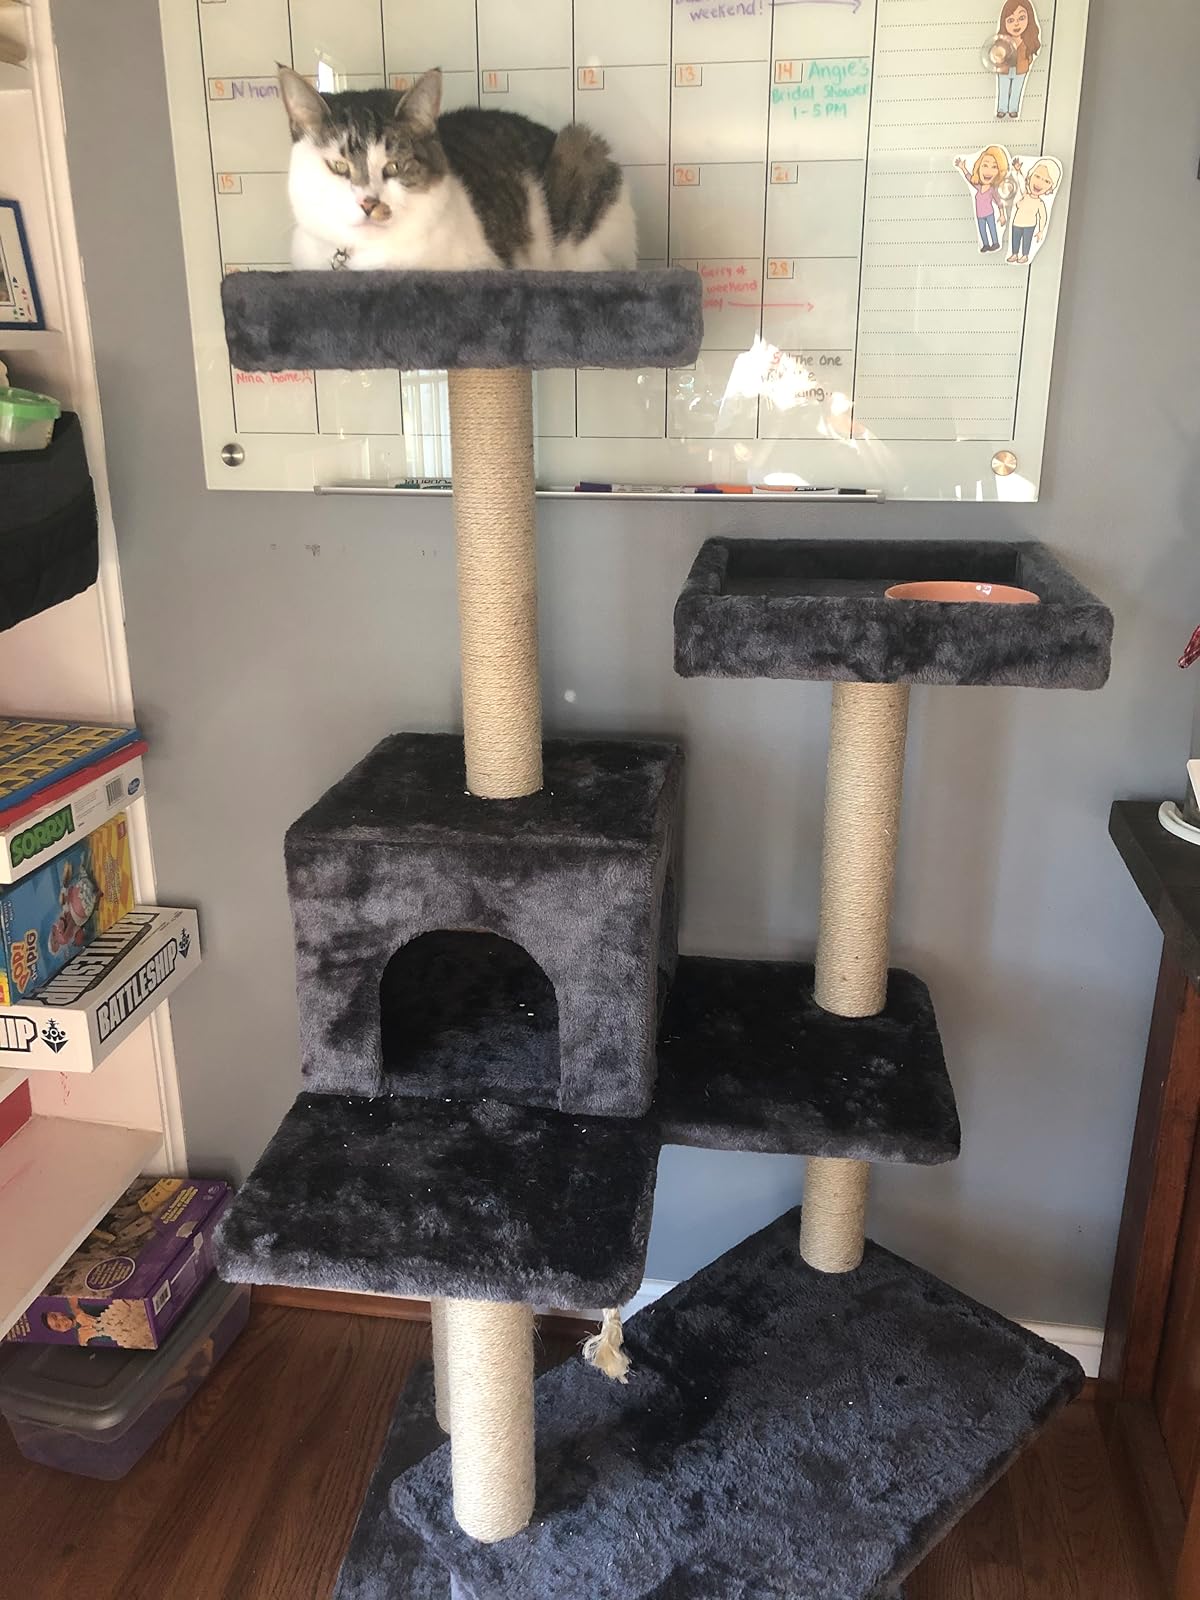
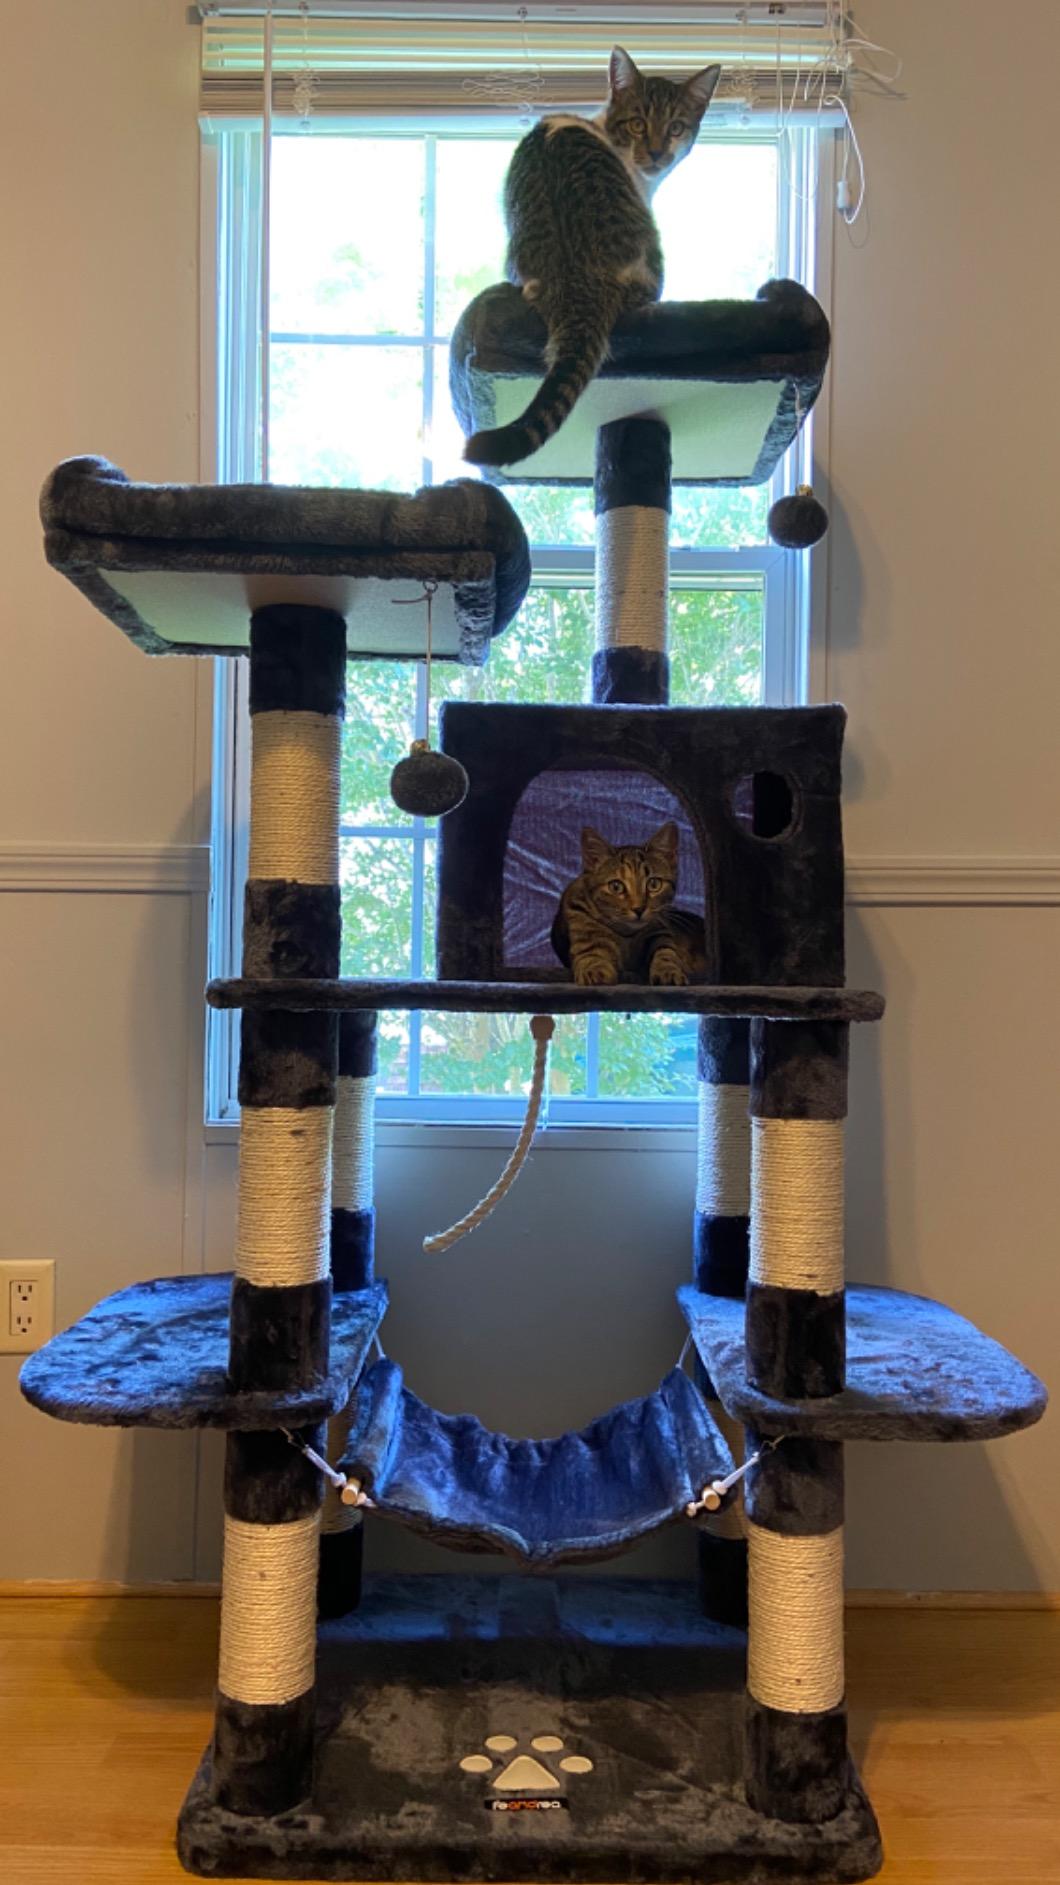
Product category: items_cat tree
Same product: no